Gulou Dajie station

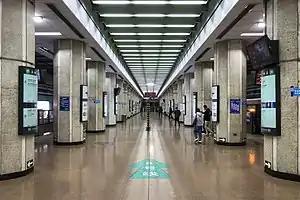
Line 2 platform 300px Line 8 platform

Gulou Dajie Station is a station on Line 2 and Line 8 of the Beijing Subway. The connection to line 8 opened on December 30, 2012.